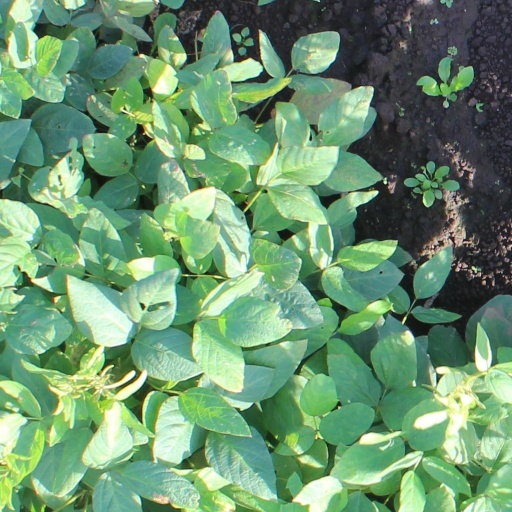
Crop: soybean